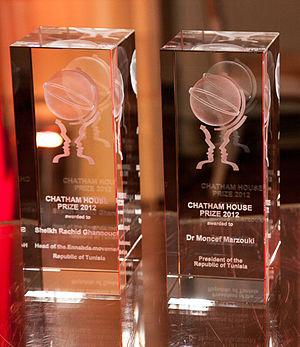
Prix Chattam discernés en 2012 à Mohamed Moncef Marzouki président de la République tunisienne et Rached Ghanouchi président du parti Ennahdha
Rached Ghannouchi, de son vrai nom Rached Kheriji, né le 22 juin 1941 à El Hamma, est un homme d'État tunisien.
Le Royal Institute of International Affairs, fondé en 1920, est un institut de réflexion basé à Londres, plus connu sous le nom de Chatham House. C'est en fait l'équivalent britannique du Conseil des relations étrangères américain.